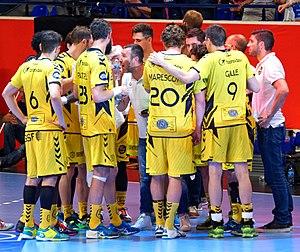
Match de la dernière journée du championnat 2017-18. PSG contre Chambéry. A Coubertin, le 31 mai 2018.
Laurent Busselier, né le 27 novembre 1976 à Pont-Saint-Esprit, est un ancien joueur français de handball évoluant au poste d'ailier gauche. Après avoir commencé sa carrière professionnelle au Montpellier Handball, il a évolué pendant 13 saisons au Chambéry Savoie Handball, dont plusieurs en tant que capitaine. Il est aujourd’hui entraîneur adjoint du club savoyard.